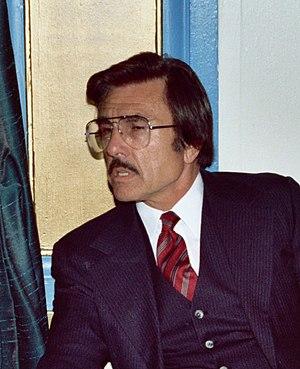
Gary Owens est un acteur américain, né le 10 mai 1934 à Mitchell, dans le Dakota du Sud, et mort à Los Angeles le 12 février 2015. Il a reçu le prix Inkpot au Comic-Con en 1981.